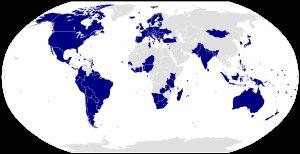
La démocratie représentative, le gouvernement représentatif ou le régime représentatif est un système politique dans lequel on reconnaît à une assemblée restreinte le droit de représenter un peuple, une nation ou une communauté. La volonté des citoyens s’exprime à travers des représentants qui établissent les lois et les font appliquer.